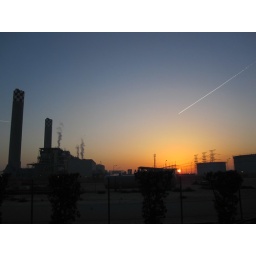
a jet making white line in the morning sky